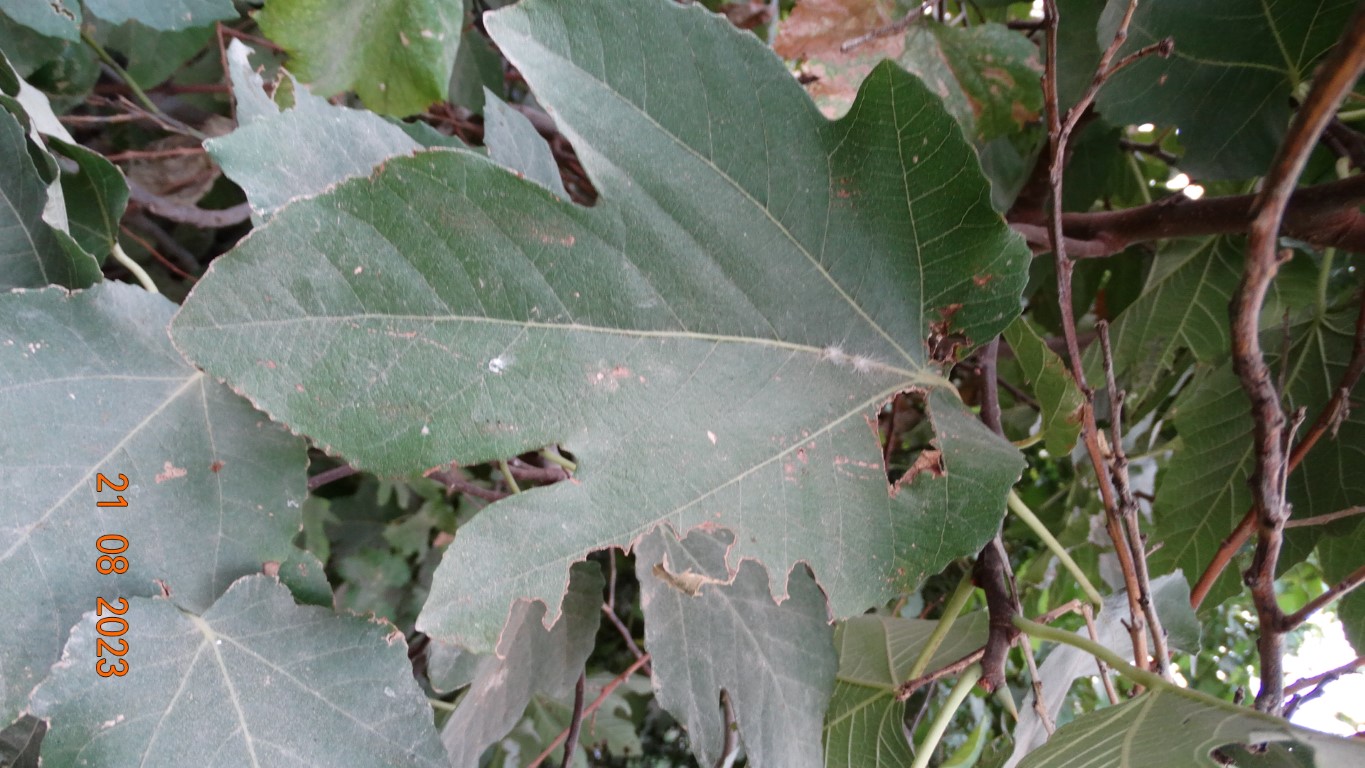
Label: infected